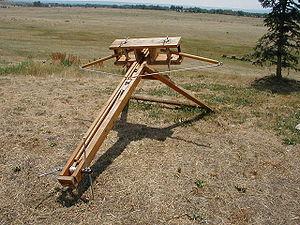
Le scorpion ou scorpio était une pièce d’artillerie névrobalistique romaine apparue en 50 av. J.-C., et consistant en une version moderne et plus petite de la baliste développée au cours de la grèce antique. D’origine probablement grecque puis adoptée et utilisée à grande échelle par les légions romaines, elle a été décrite en détail par Vitruve, avec la dernière innovation majeure qui était la cheiroballista. À la différence d'un arc qui fonctionne grâce à la torsion de ses bras, le scorpion utilisait un système de ressort de torsion permettant d'obtenir une très grande puissance pour les bras et donc une grande vitesse d'éjection pour les flèches. Cette arme remarquable par sa précision et sa puissance était particulièrement redoutée par les ennemis de l’Empire romain.
La baliste était un engin de siège développé à partir d'une arme grecque plus ancienne.